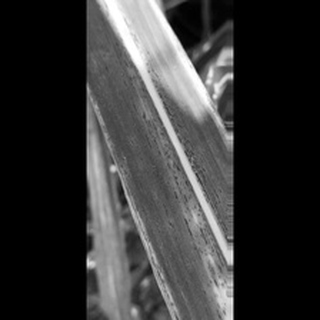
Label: sugarcane_rust